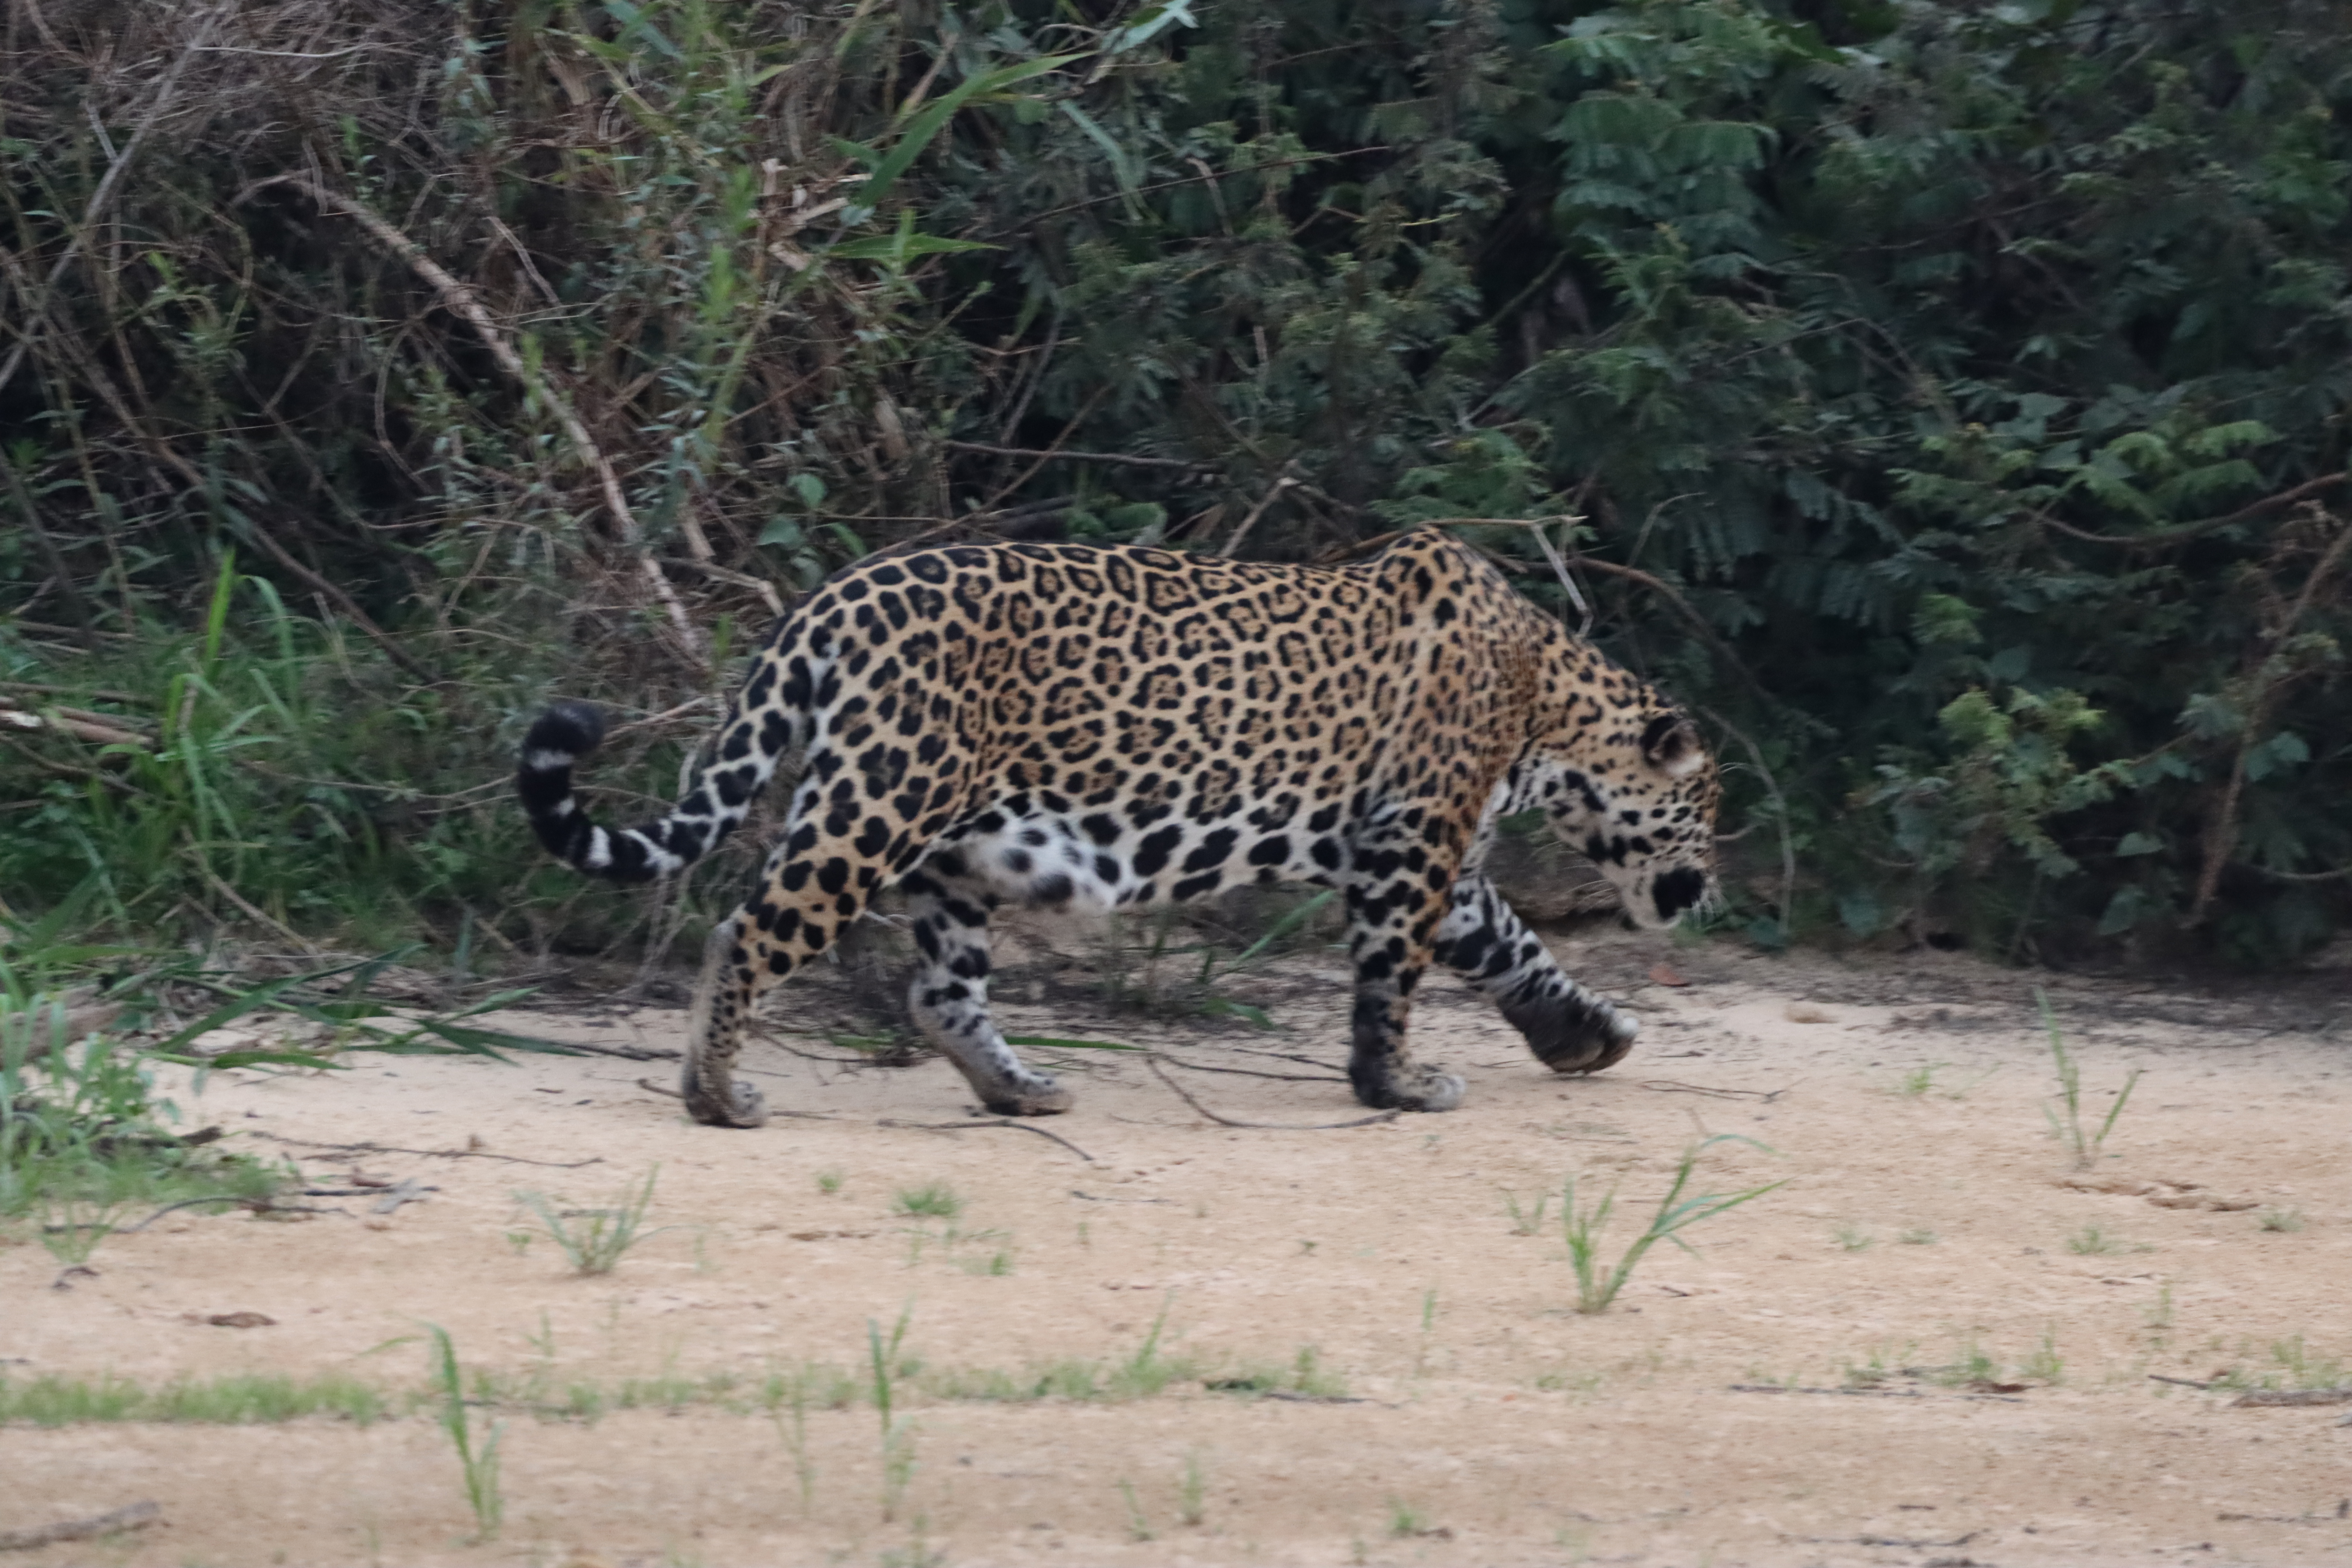
Jaguar: Pixana